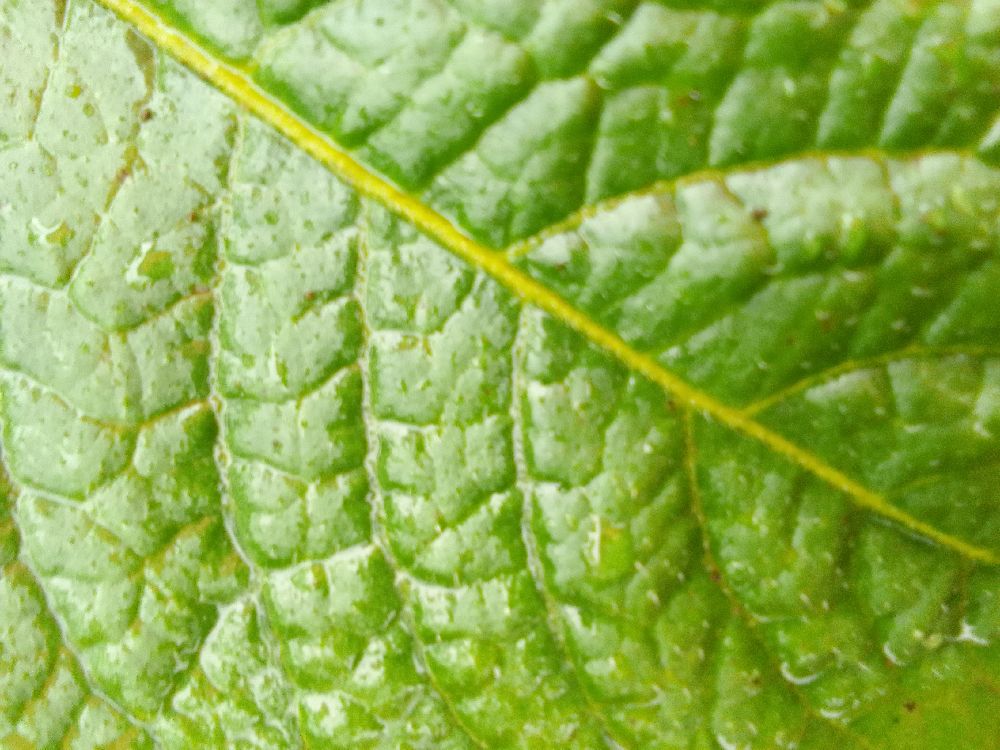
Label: Healthy